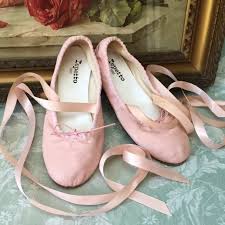
Label: Ballet Flat